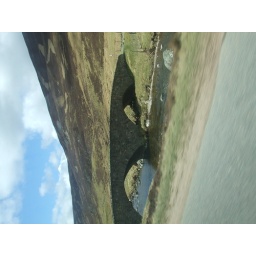
bridge in highlands over the start of the river dee (which opens to sea at Aberdeen)